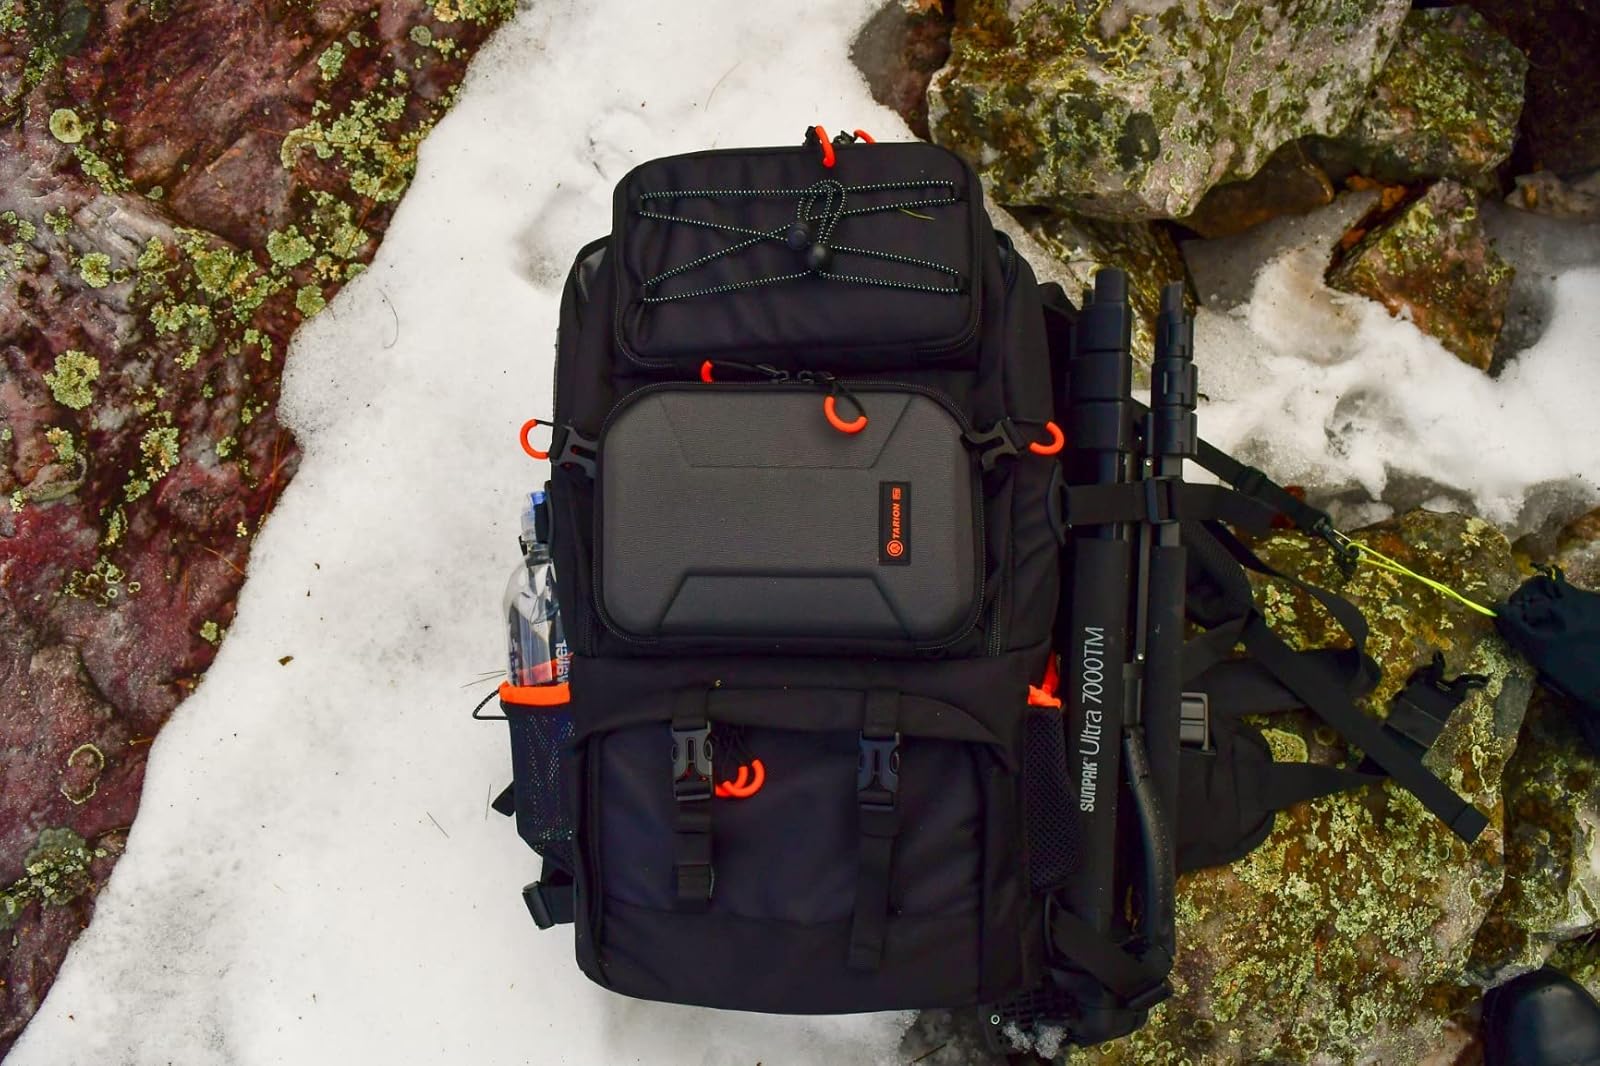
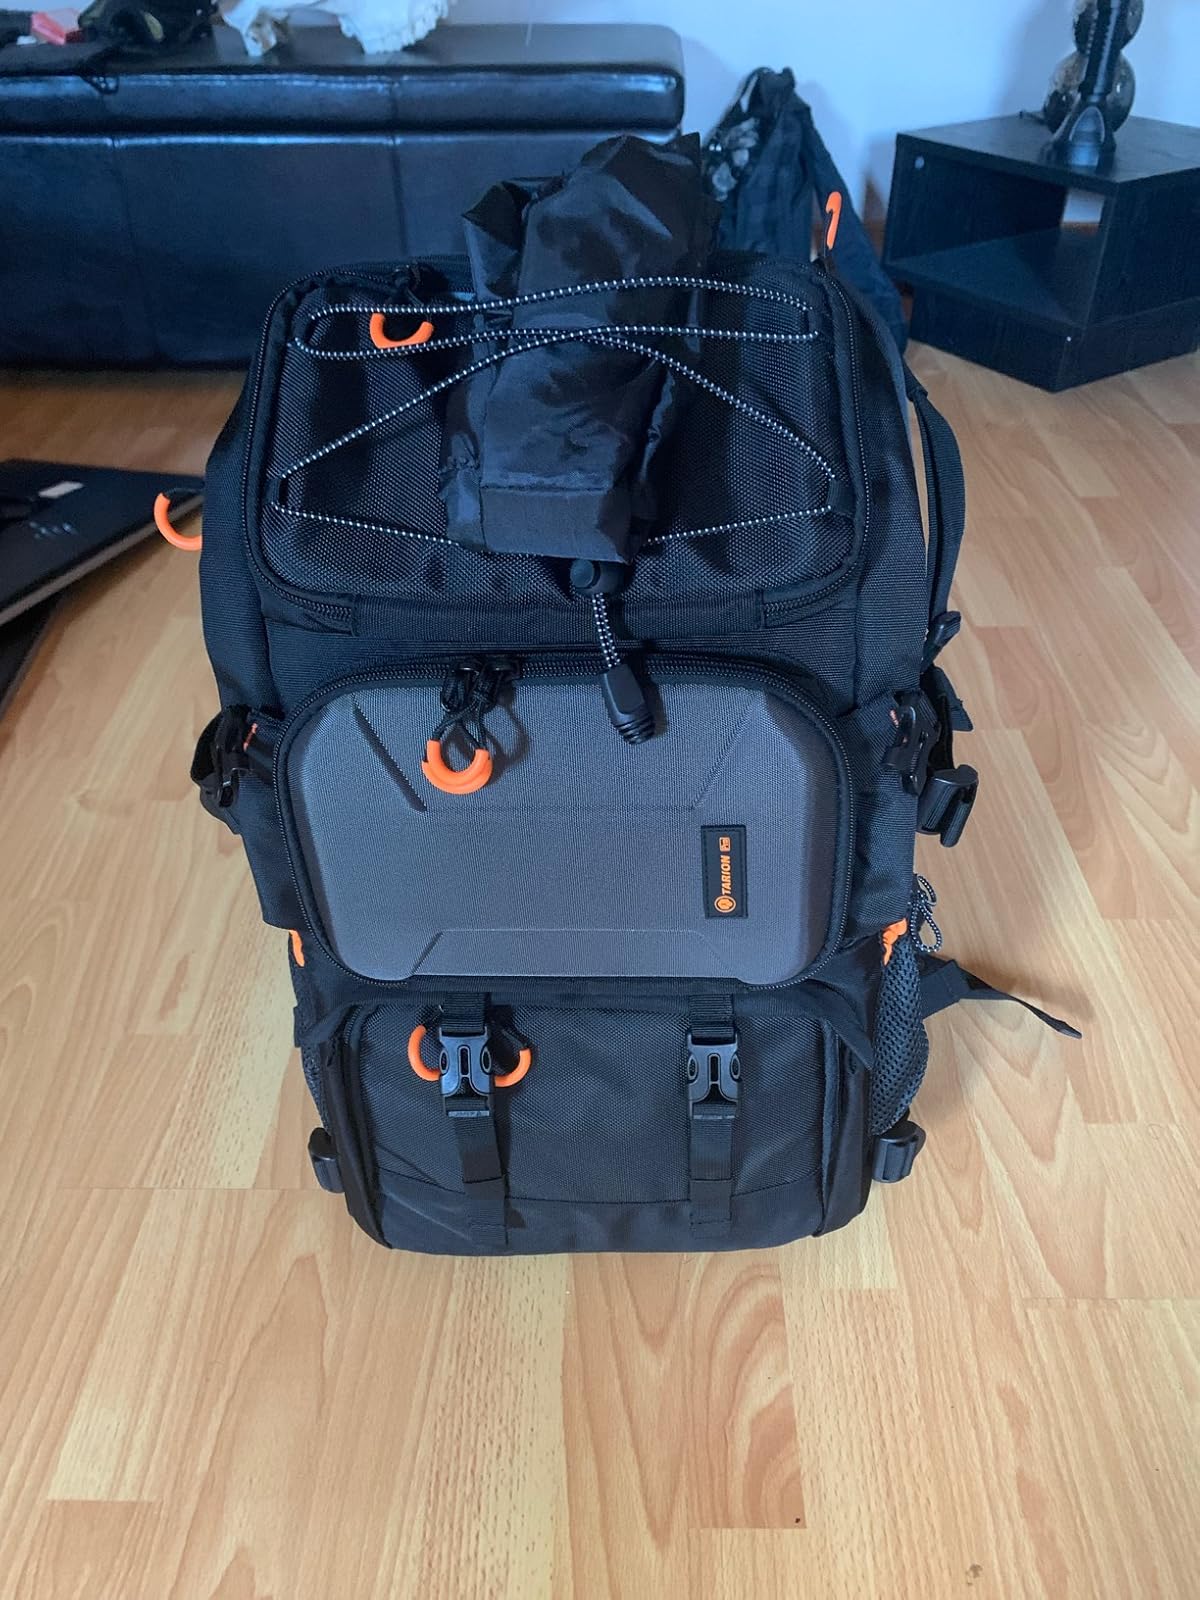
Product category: bag
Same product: yes